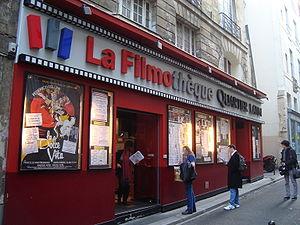
La Filmothèque du quartier latin est un cinéma indépendant et Art et Essai composé de deux salles situé au 9, rue Champollion dans le 5ᵉ arrondissement de Paris en France. Anciennement connu sous le nom de Quartier-Latin, le cinéma a été racheté et rénové en 2006 par Jean-Max et François Causse.